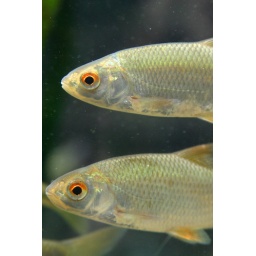
Two freshwater fish swimming in formation in a tank in the London Aquarium.